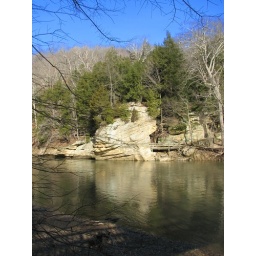
Vibrant Green trees against a beautiful blue background as depicted in this photo taken in mid-march.